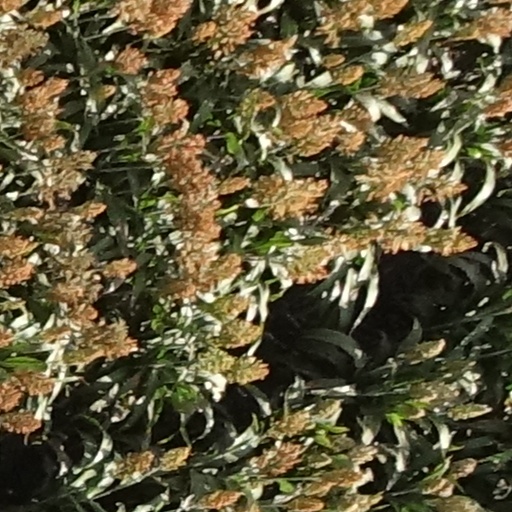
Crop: sorghum